Commissioners' Plan of 1811

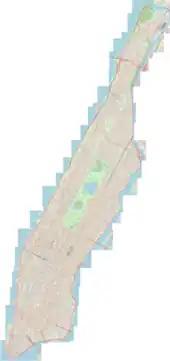
Map of Manhattan in 2023. Despite many changes, the most notable being the addition of Central Park and the removal of the Grand Parade, the grid from Commissioners' Plan of 1811 is still clearly visible.

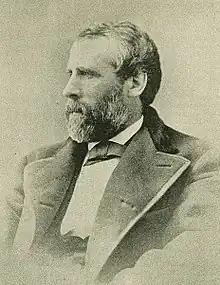
Andrew Haswell Green, a critic of the Commissioners' Plan, headed the Central Park Commission, which created the street plan for Manhattan above 155th Street

By 1865, Andrew Haswell Green reported, there had been 38 separate state laws passed which modified the original grid of 1811.